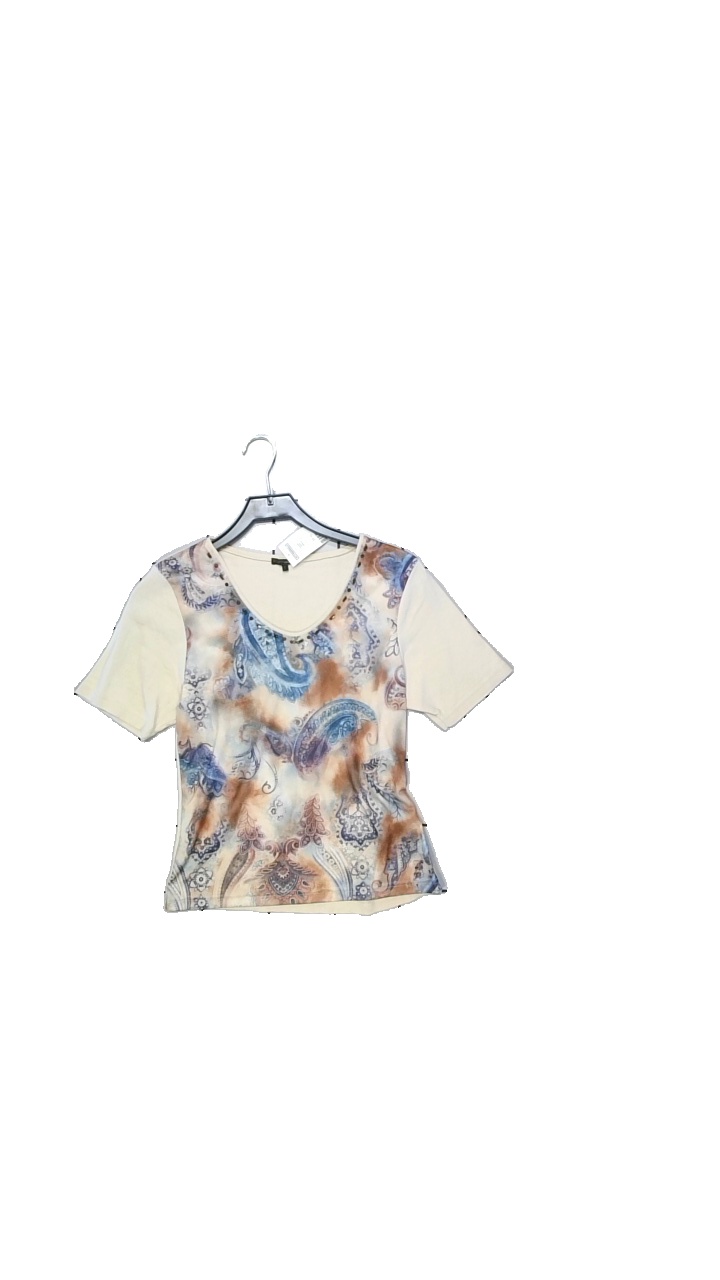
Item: T-shirt (Ladies)
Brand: Cpm
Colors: Multicolor
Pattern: Other
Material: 60% cotton, 40% polyester
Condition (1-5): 5
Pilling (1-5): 5
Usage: Reuse
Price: <50